Memoirs of an Imperfect Angel

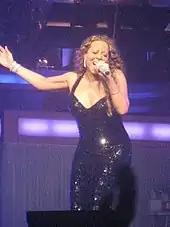
Carey "(pictured)" performing "We Belong Together" at the Angels Advocate Tour in 2010.

Carey first made a promotional appearance on August 2, 2009, on "America's Got Talent", where she taped her performance of "Obsessed". The episode aired on August 5, 2009. The album was initially pushed back from August 25 to September 15 so that more recording in the studio could take place but it was then revealed that the album was to be pushed back once more to September 29, 2009, with all promotion being delayed so that Carey could put finishing touches to the album. As with most releases, the album was released several days earlier in international territories/markets. Since then the UK release was pushed back from August 24, to September 14, to October 5 and finally to November 16. British newspaper "The Daily Mirror" got a preview of six tracks on the album, these being "Obsessed", "Standing O", "Candy Bling", "H.A.T.E.U." (which stands for "Having A Typical Emotional Upset"), "Impossible" and a cover of Foreigner's "I Want to Know What Love Is". Media playbacks of these six tracks were held in Tokyo, Hong Kong, London and Berlin in August 2009.